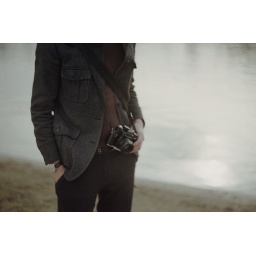
lonely boy by the river